Proton Holdings

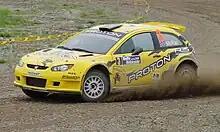
Alister McRae in his Proton Satria Neo S2000 at Rally Hokkaido during the 2010 APRC season.

Proton re-entered the Asia-Pacific Rally Championship (APRC) in 2010, an international rally championship organised by the FIA encompassing rounds in Asia and Oceania. Proton had previously participated in the APRC, but withdrew in 2005 due to financial problems. The company competes under the official team name of Proton Motorsports with former WRC drivers Chris Atkinson and Alister McRae from Australia and Scotland respectively in a pair of Proton Satria Neo S2000 rally cars. The new Satria Neo S2000 replaced the Proton PERT as Proton's premier rally car, and was prepared by British-based Mellors Elliot Motorsport (MEM) in accordance to FIA Super 2000 specifications. The cars cost over RM1 million each and are equipped with 280 bhp (271Nm) 2.0 litre engines paired to 4WD drivetrains. Despite facing technical problems and stiff competition from the superior Mitsubishi Lancer Evolution and Subaru Impreza rally cars, Proton drivers McRae and Atkinson placed 3rd and 5th respectively in the 2010 APRC season.